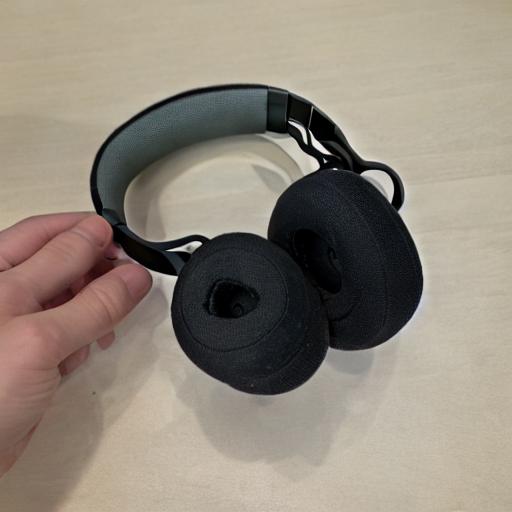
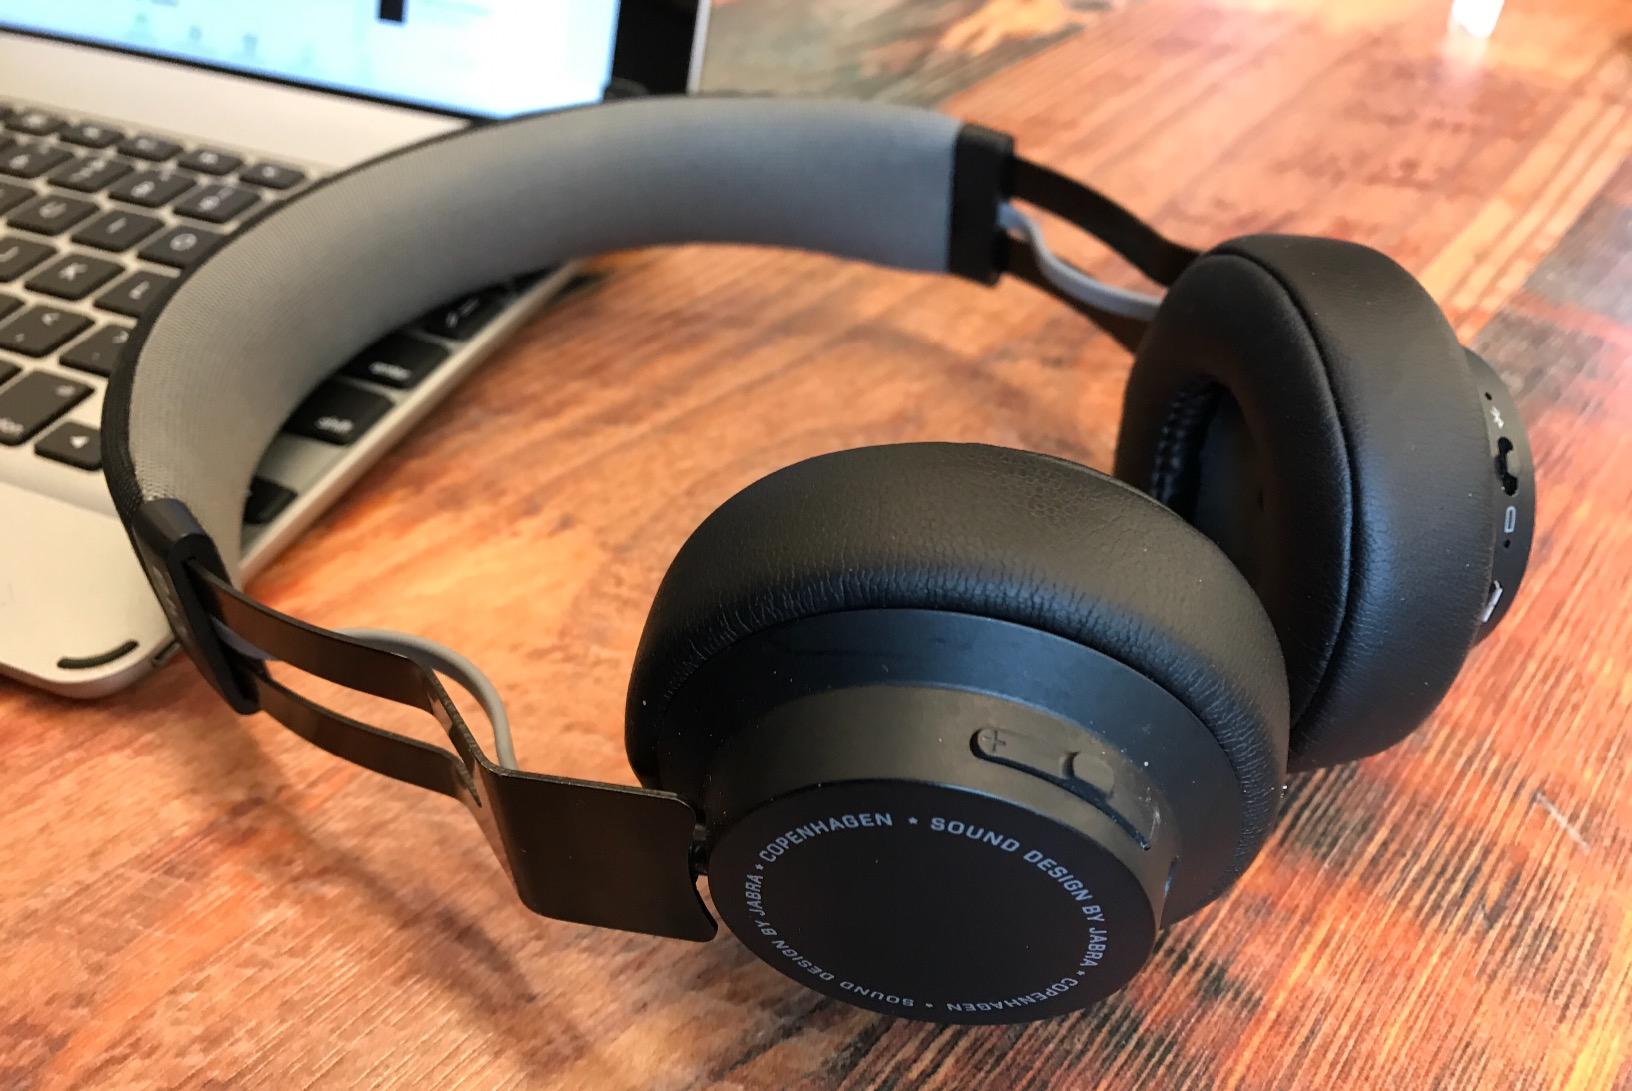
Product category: headphones
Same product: no